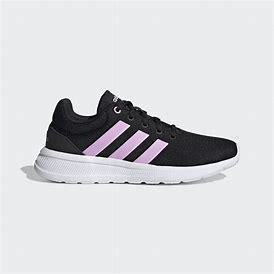
Brand: Adidas
Model: Lite Racer CLN